Miss K8

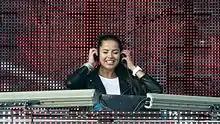
Miss K8 at Summerburst in 2016

Kateryna Kremko, known professionally as Miss K8 (born 18 June 1981), is a DJ from Kyiv, Ukraine. She has played at music festivals such as Defqon.1 and Masters of Hardcore, gaining recognition for her performances. In 2019, Kateryna took some time off due to pregnancy.